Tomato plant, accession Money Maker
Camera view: tilt-top (135 deg); turntable rotation: 180 degrees
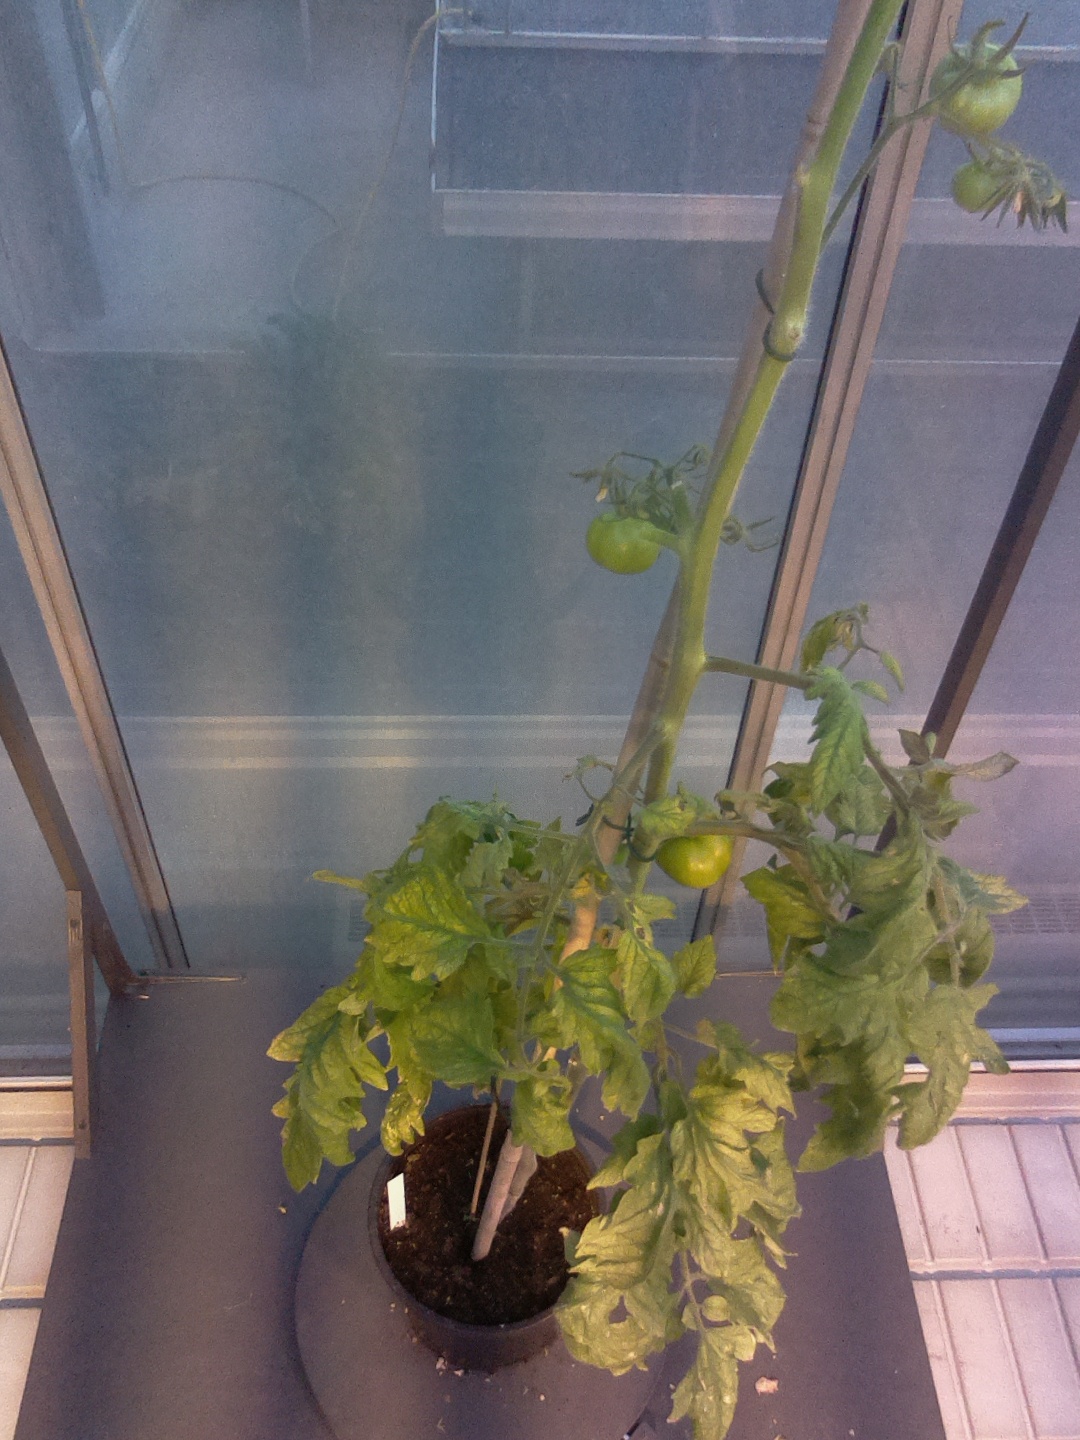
BBCH growth stage 79: 90% -100% of final fruit size